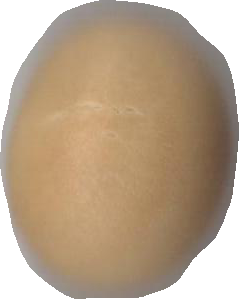
Variety: Grobogan